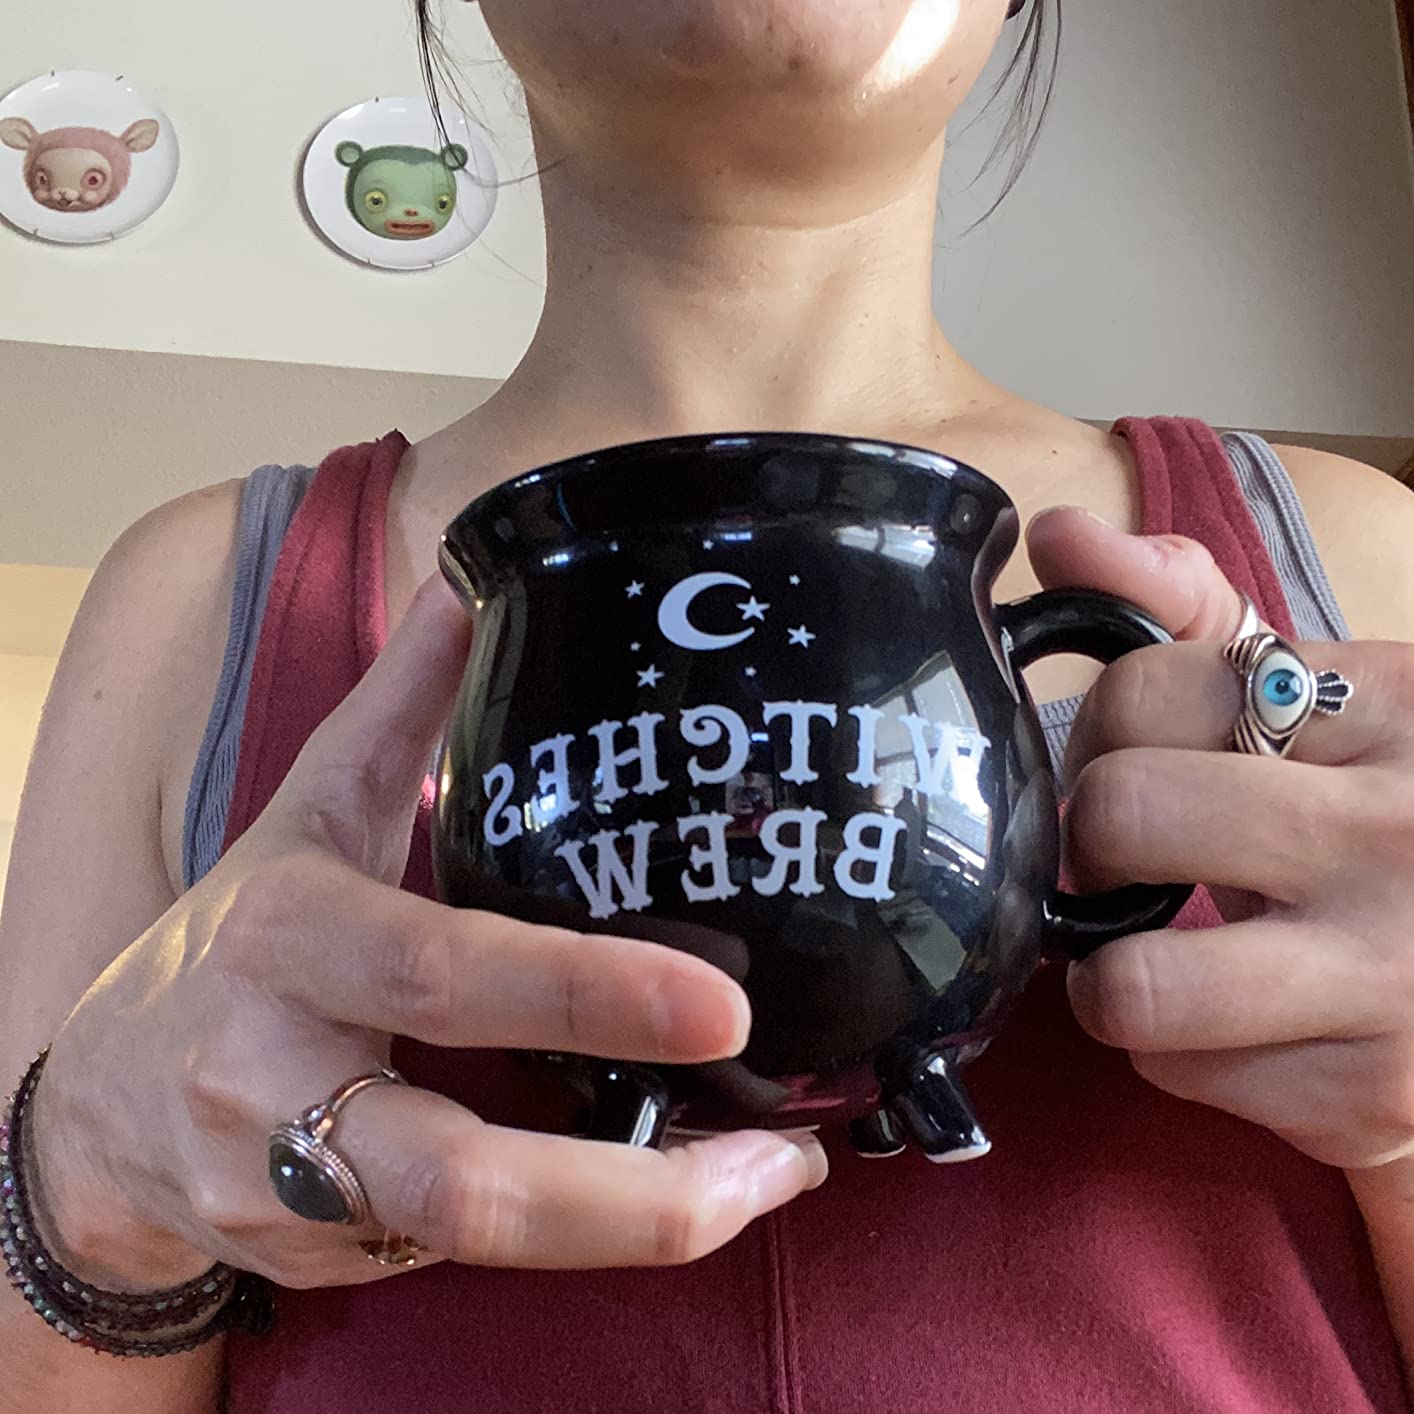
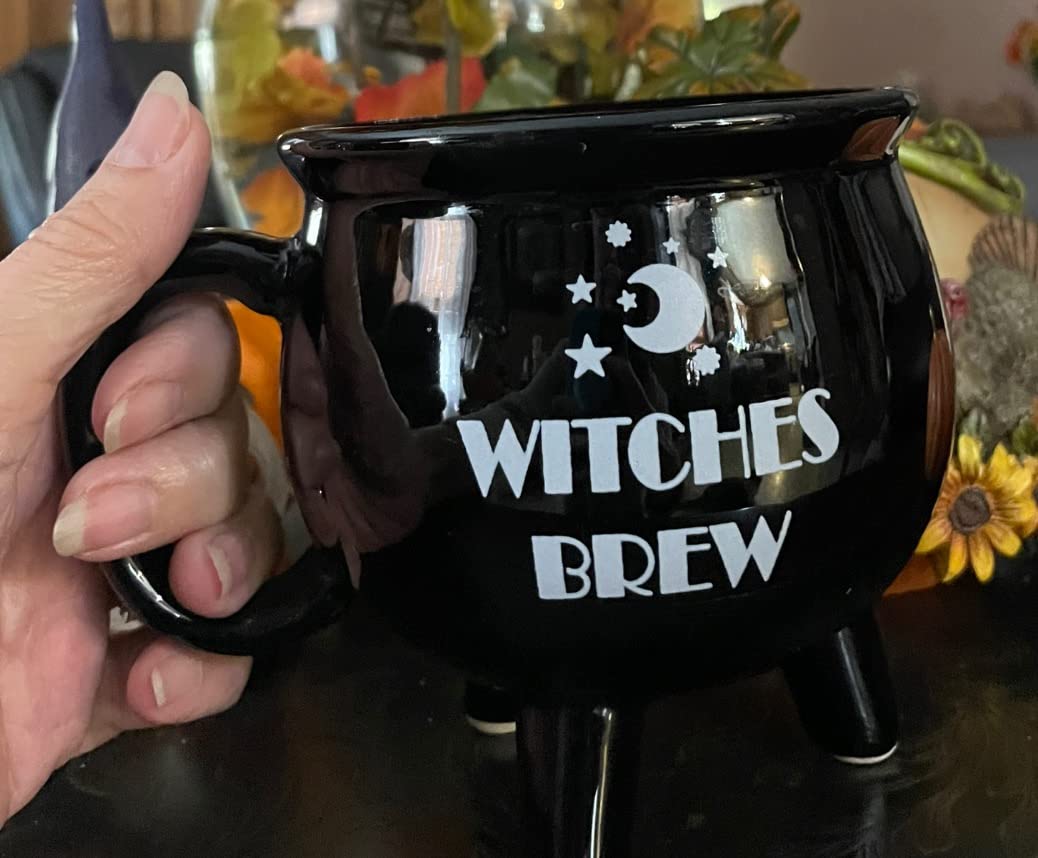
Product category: items_mug
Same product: yes